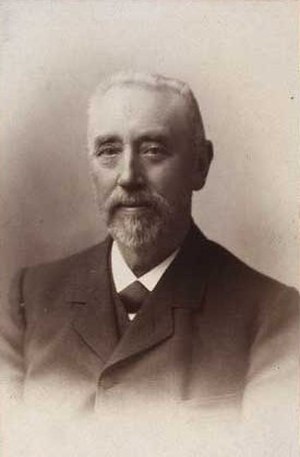
Jørgen Pedersen (politiker)
Jørgen Pedersen var en dansk journalist og politiker.